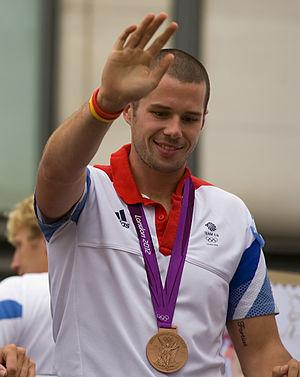
James Foad, né le 20 mars 1987 à Southampton, est un rameur d'aviron britannique. Aux Jeux olympiques de 2012, il faisait partie de l'équipe britannique médaillée de bronze en huit.